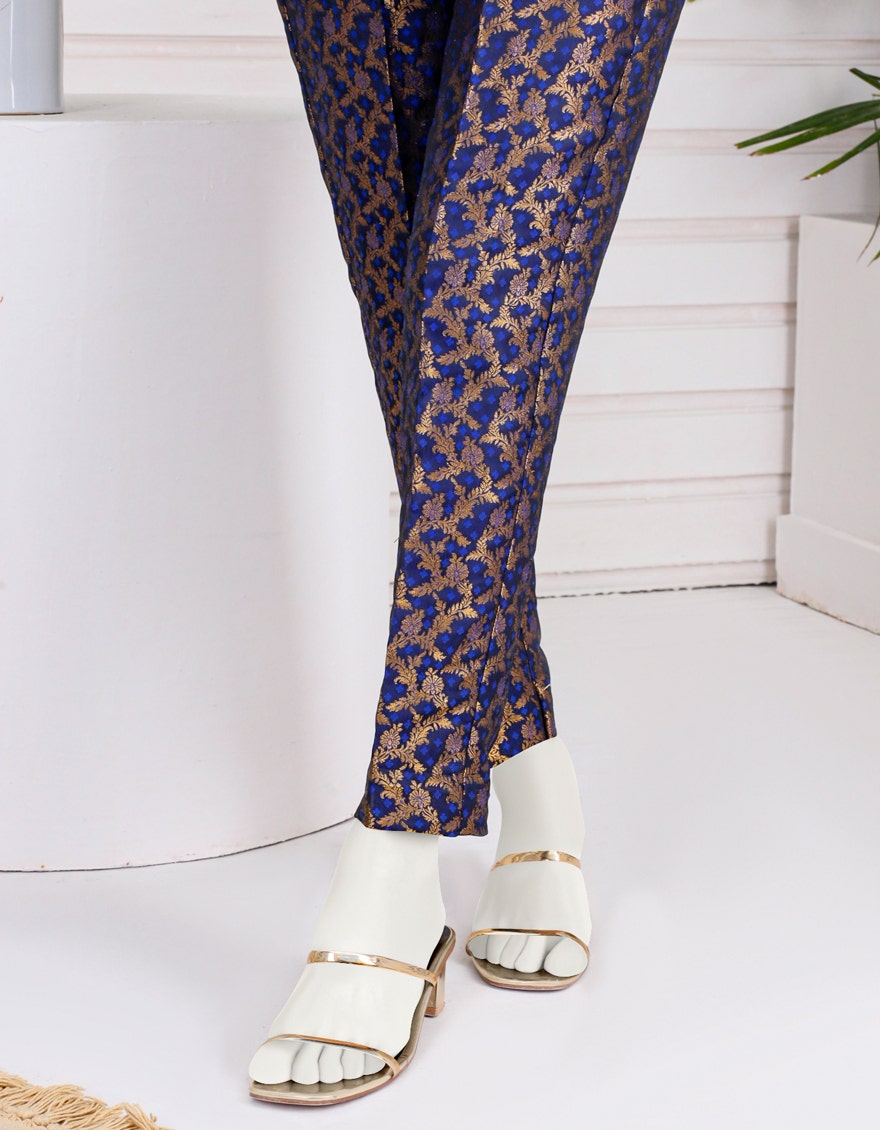
navy multi floral print pants